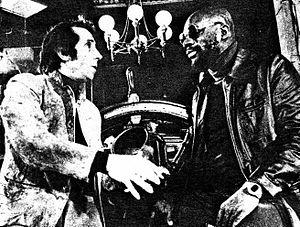
Albert Rufenach, dit Albert Raisner, né le 30 septembre 1922 à Apolda et mort le 1ᵉʳ janvier 2011 à Boulogne-Billancourt, est un harmoniciste français, créateur du « Trio Raisner », un animateur audiovisuel et producteur de radio et de télévision, notamment de l'émission Âge tendre et tête de bois.